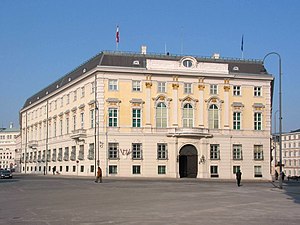
Wienerkongressen / Organisation
Kongressen fandt sted i Palais am Ballhausplatz i Wien.
Wienerkongressen er betegnelsen for Fredskongressen i Wien 1814-1815, der skulle ordne Europas politiske forhold efter Napoleonskrigene. Retningslinjer for Wienerkongressen var at genoprette ligevægten fra før den franske revolution og at skabe garantier mod fremtidige franske erobringer. Den var det hidtil mest omfattende stormagtsmøde for at skabe orden efter en storkrig.